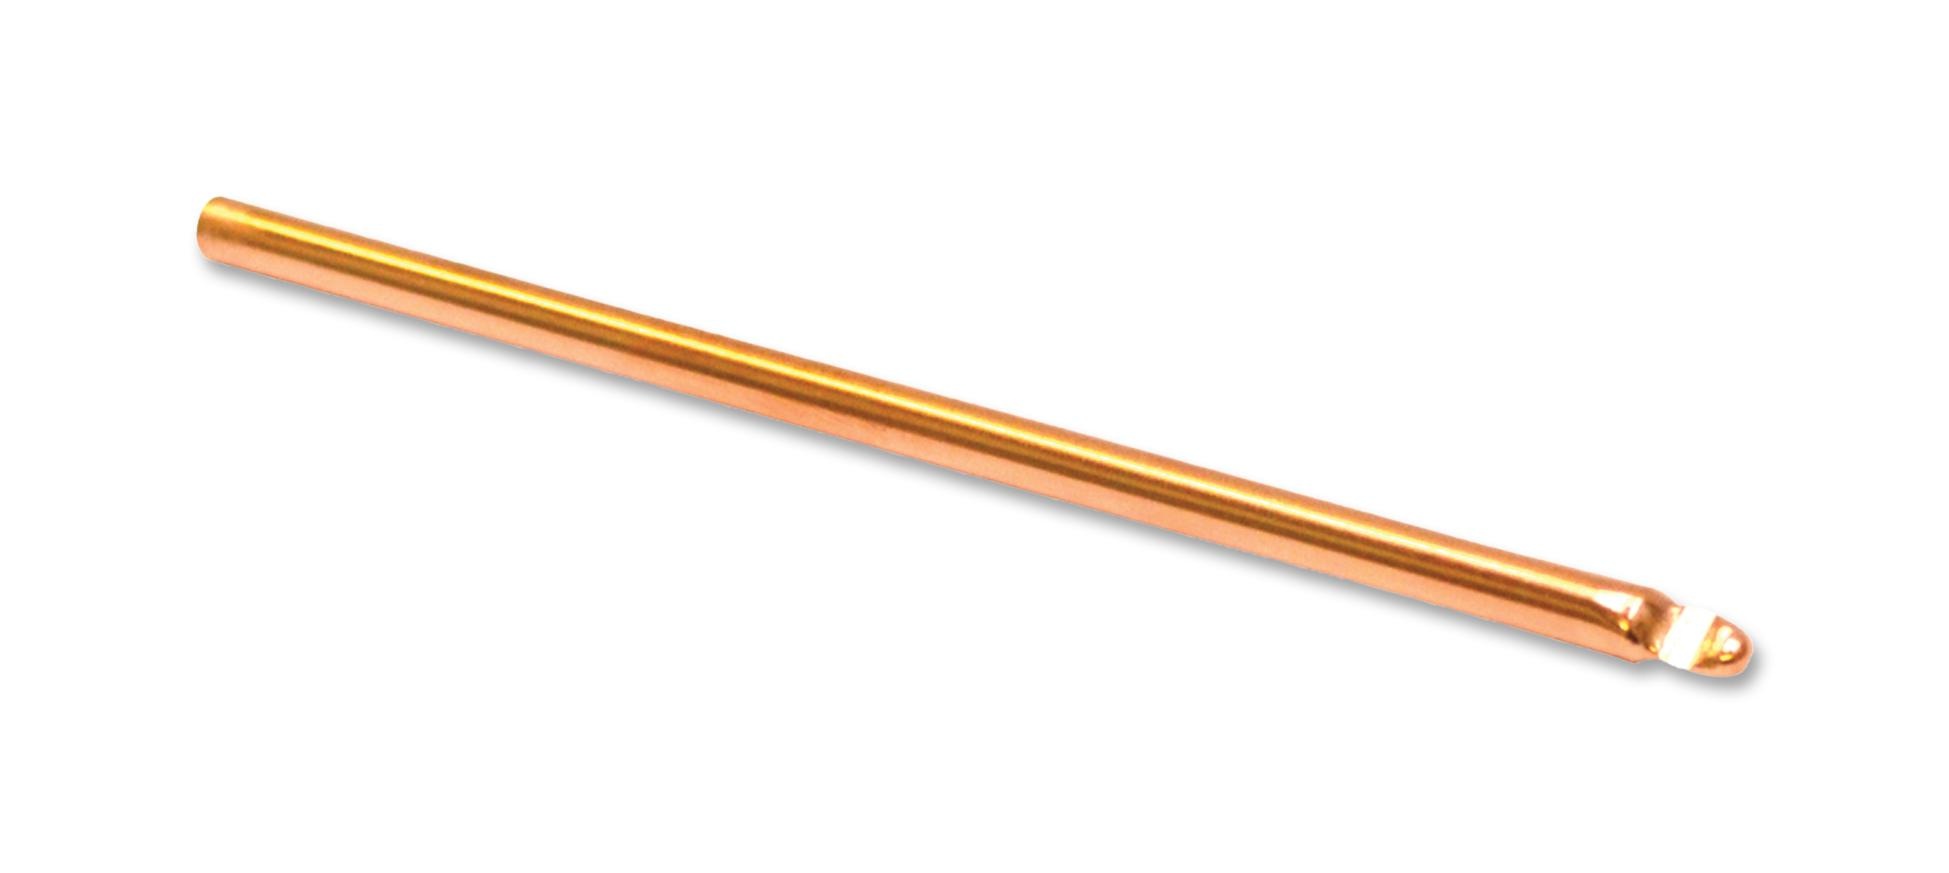
SF-08-150-S HEAT PIPE, COPPER, 150MM, 8MM DIA EUROPEAN THERMODYNAMICS
EUROPEAN THERMODYNAMICS - SF-08-150-S - Heat Pipe, Heat Pipe, Copper, Round, 71 W, Copper, 150 mm Heat Pipe Type: Round Heat Transfer Rate: 71W Heat Pipe Material: Copper External Length - Metric: 150mm External Width - Metric: - External Thickness - Metric: - External Diameter - Metric: 8mm Product Range: SPREADFAST Series SVHC: No SVHC (15-Jan-2018) External Diameter - Imperial: 0.314" External Length - Imperial: 5.905" Heat Sink Material: Copper
Brand: EUROPEAN THERMODYNAMICS
Category: Electronics > Circuit Boards & Components > Circuit Board Accessories > Heat Sinks